Moorhen

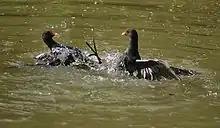
Common moorhens fighting

These rails are mostly brown and black with some white markings in plumage color. Unlike many of the rails, they are usually easy to see because they feed in open water margins rather than hidden in reedbeds.